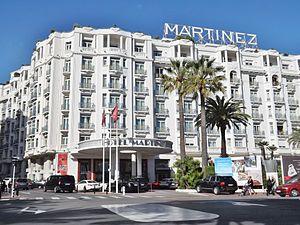
Vue de l'Hôtel Martinez, sur la boulevard de la Croisette, à Cannes dans les Alpes-Maritimes.
La Croisette est un boulevard de Cannes.